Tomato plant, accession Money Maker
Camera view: vertical (180 deg); turntable rotation: 240 degrees
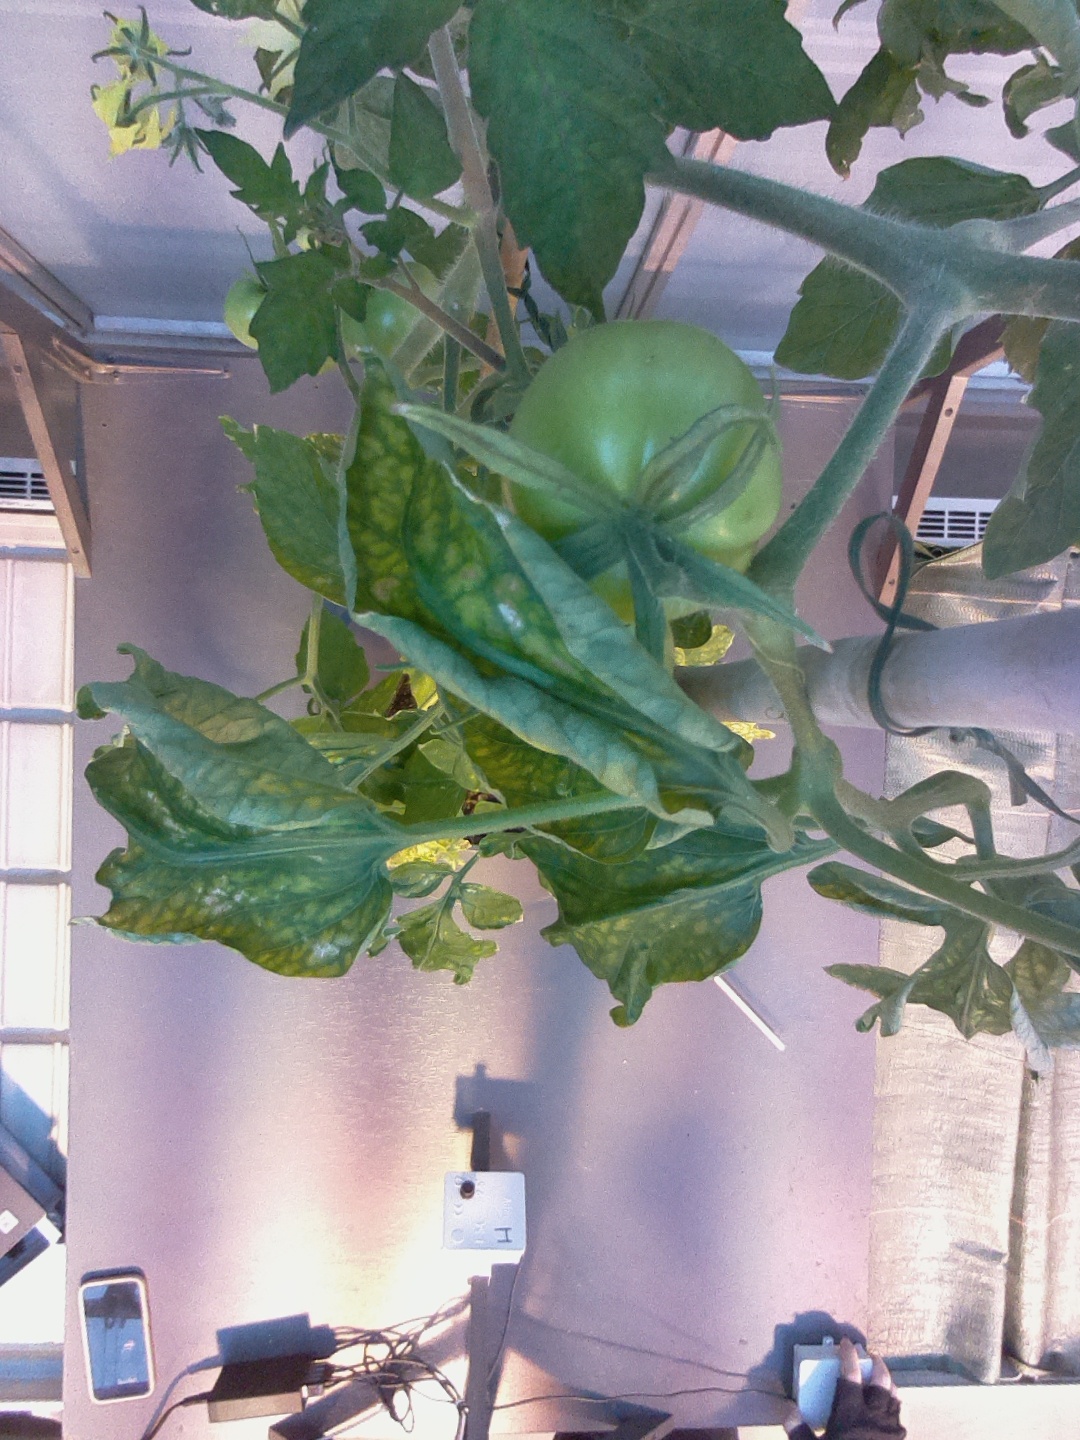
BBCH growth stage 78: 80% -90% of final fruit size